Greenland halibut

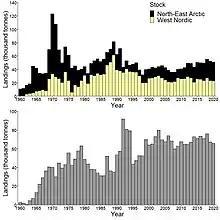
Landings of Greenland halibut (Reinhardtius hippoglossoides) in the eastern (top) and western (bottom) Atlantic ocean. Landings from the eastern Atlantic are split into the north-east Arctic stock and the west Nordic stock.Data from ICES and NAFO.

Greenland halibut are fished commercially by several countries, including Russia, Norway, Iceland, Germany, Spain, Greenland and Canada, and are caught using a variety of gear, including bottom trawls, longline and gillnets. Reported landings have been around 50–140 thousand metric tonnes per year since 1960. Fishing is the most important industry in Greenland, and Greenland halibut is the second-most important species (after northern prawn), meaning that any changes can have a significant effect on the country's overall economy, as well as the local economy as most inshore fisheries involve small-scale, small-boat fishers. Similarly, the fishery for Greenland halibut is very important to some First Nations and Inuit communities in Canada.